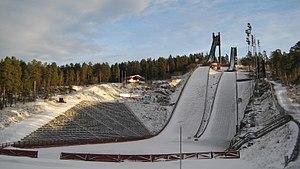
Les Championnats du monde de ski nordique 2015 sont la 50ᵉ édition des championnats du monde de ski nordique de la FIS. Ils se déroulent à Falun, en Suède, du 18 février au 1ᵉʳ mars 2015.
Les tremplins de Lugnet sont des tremplins de saut à ski situés à Falun en Suède.
Les Jeux du ski de Suède sont des compétitions annuelles de ski organisées depuis 1947. Si leur première édition fur organisée à Sundsvall, ils se tiennent la plupart du temps à Falun, autour des tremplins de Lugnet.